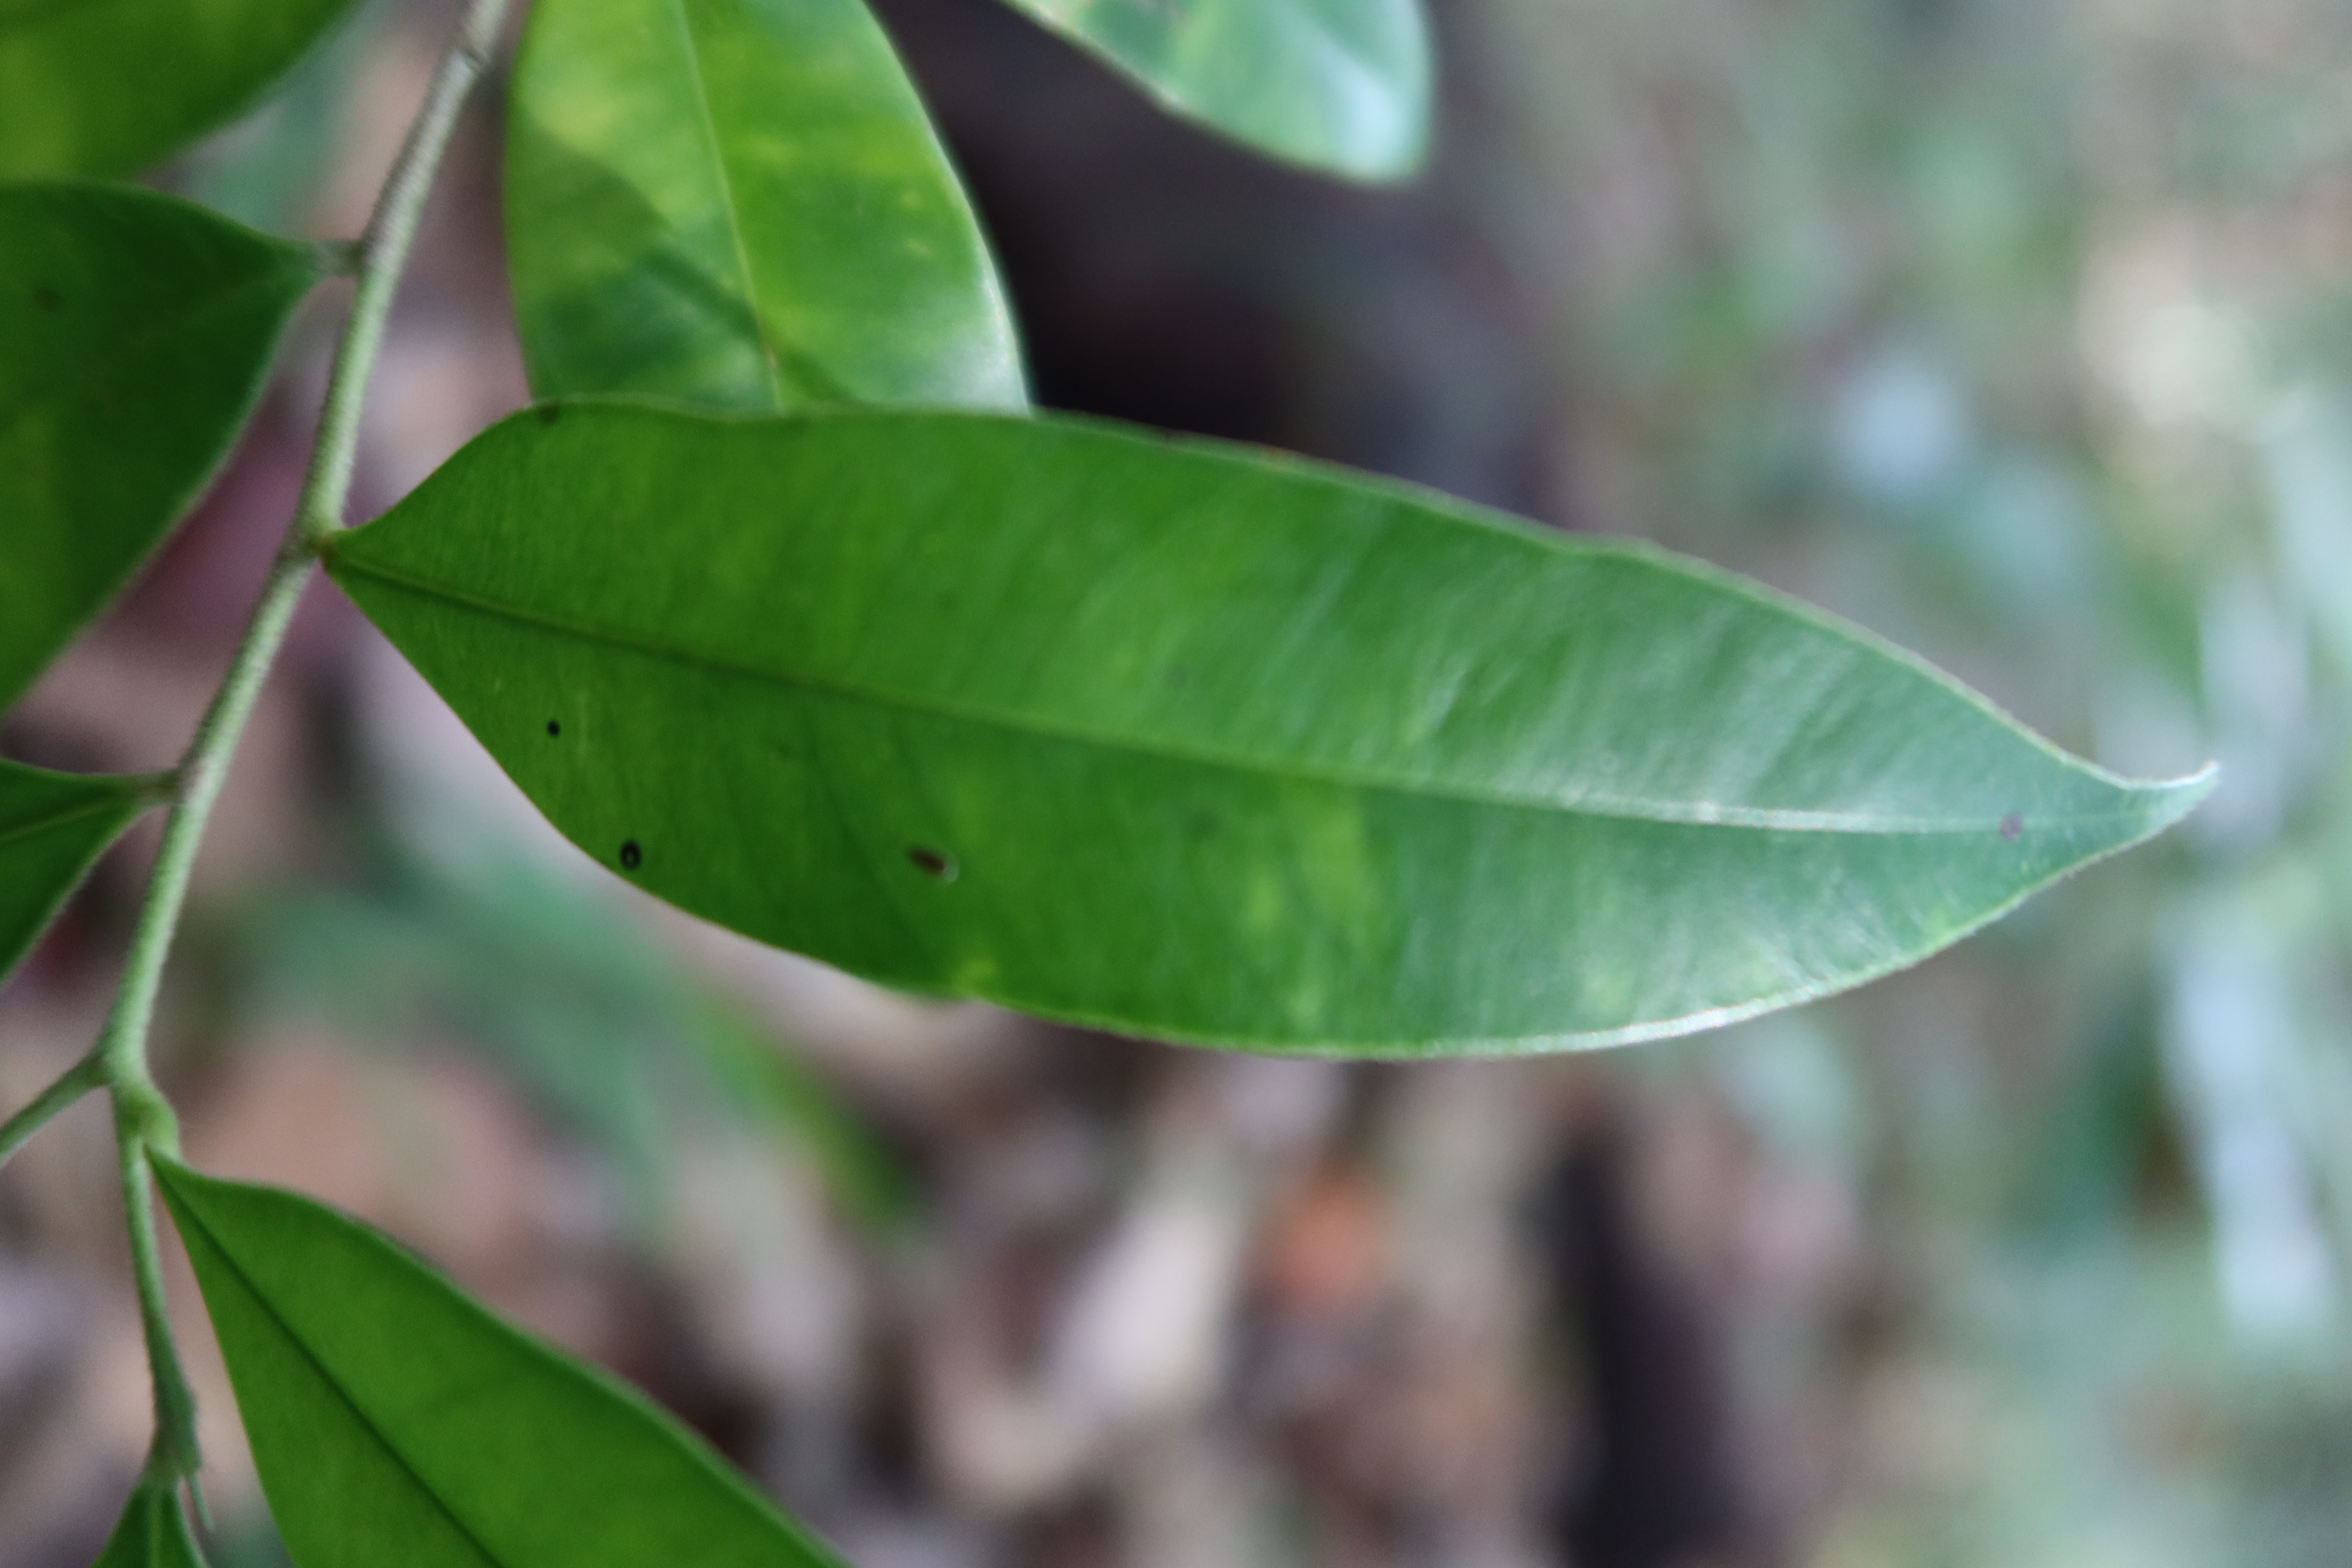
Label: Black spots